Sandakan

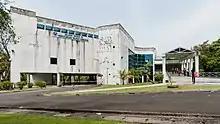
The Sandakan Regional Library.

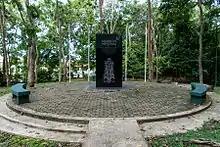
Sandakan Memorial Park, the site where the Sandakan prisoner of war camp located.

There are many government or state schools in and around the town. The first primary school in the town was St. Mary Town Primary School which was opened by Rev. Fr. A. Prenger who became the first headmaster along with Rev. Fr. Pundleider, who is a Mill Hill's priests. It is an all boys Catholic Mission School and have been opened since 24 July 1883, making it as the oldest school in Borneo. Notable secondary schools include St Cecilia's Convent Secondary School, St. Michael's Secondary School, and Sung Siew Secondary School. One independent private school is also present in the town called the Yu Yuan Secondary School.